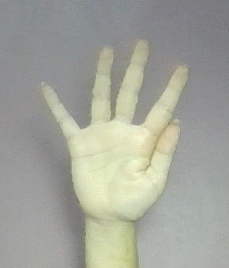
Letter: sheen